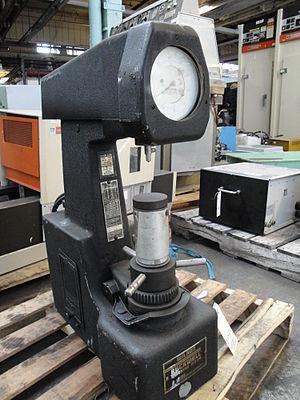
Les essais de dureté Rockwell sont des essais de pénétration en mécanique. Il existe en fait plusieurs types de pénétrateurs qui sont constitués d'un cône en diamant ou d'une bille en acier trempé polie. Pour obtenir une valeur de dureté Rockwell, on mesure une pénétration rémanente du pénétrateur sur lequel on applique une faible charge.